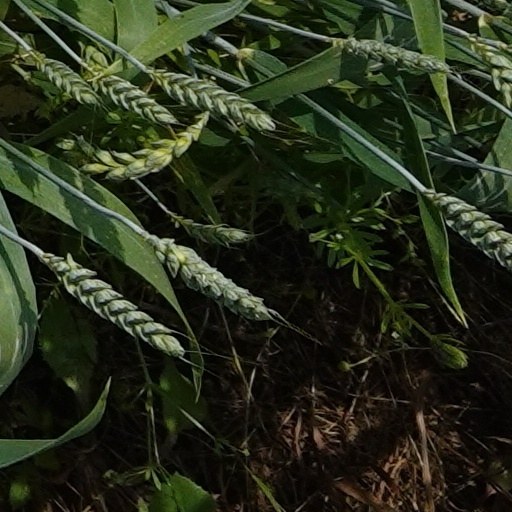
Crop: wheat